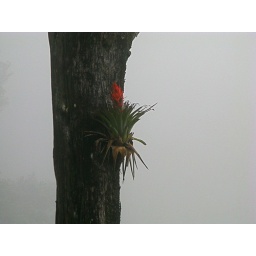
tree flower in the mist